Twins (group)

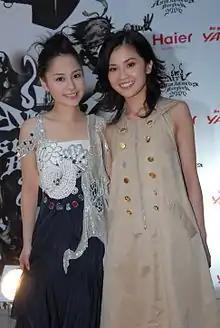
Twins in 2006

In June 2006, they released their second mandarin album "Around the World with 80 Dollars" which was a great success. Tracks "One Time Not Twice" and "I Really Want to Love Him" were nominated, and album "Around the World with 80 Dollars" won Top 10 Gold Songs at the Hong Kong TVB8 Awards, presented by television station TVB8, in 2006. The eighth album "Ho Hoo Tan" was released in September 2006. It consisted of a CD and a DVD with music videos. At the 2006 Hong Kong Entertainment Awards ceremony Choi tearfully acknowledged that there have been criticisms of the Twins' singing abilities and that she hoped that they could better improve in the coming year.